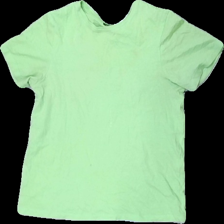
View: front
Type: T-shirt
Category: Ladies
Brand: Not in the list
Colors: Green
Material: 100% Cotton
Cut: Loose
Season: All
Stains: Minor
Damage: stains
Damage location: middle center
Damage 2: stains
Damage 2 location: top center
Damage 3: stained
Damage 3 location: top right
Price range: <50
Recommended usage: Recycle
Description: Lime green t-shirt